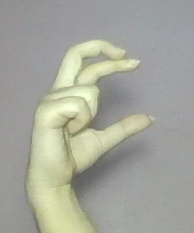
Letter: thal